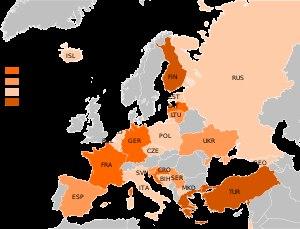
La 39ᵉ édition du championnat d’Europe de basket-ball est une compétition de basket-ball organisée par la FIBA Europe qui devait initialement se dérouler en Ukraine en 2015.